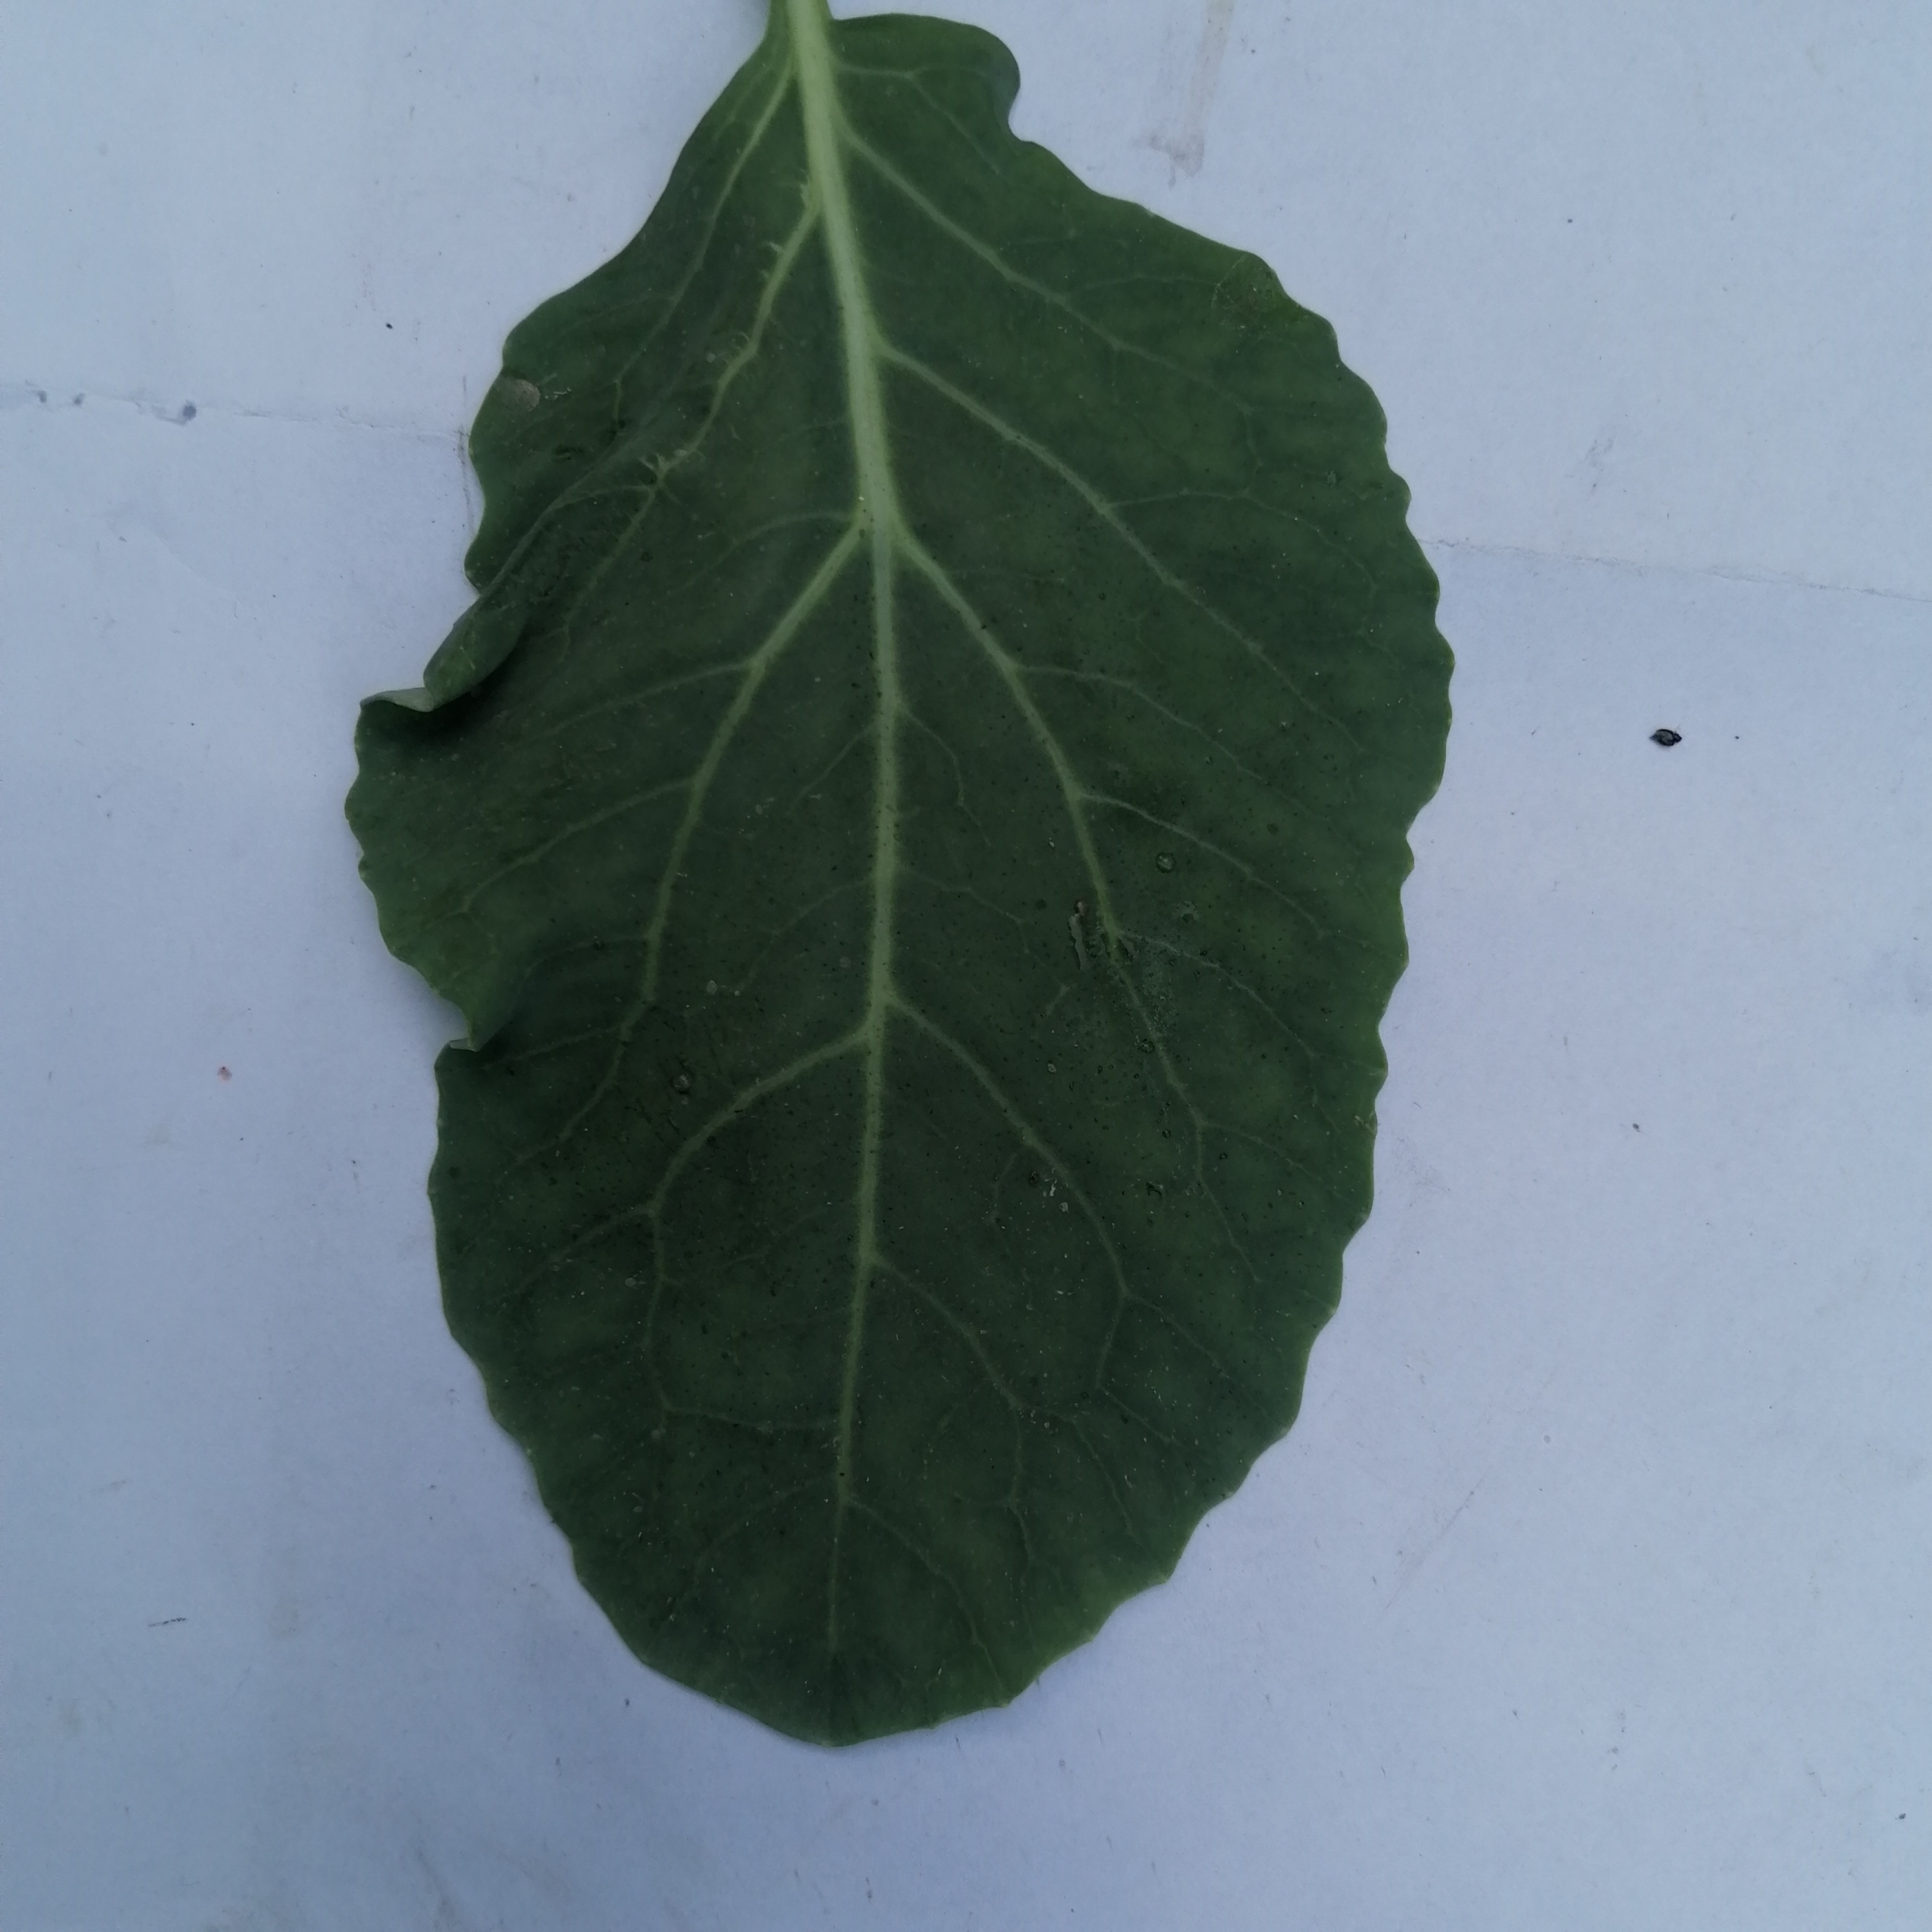
Label: Healthy